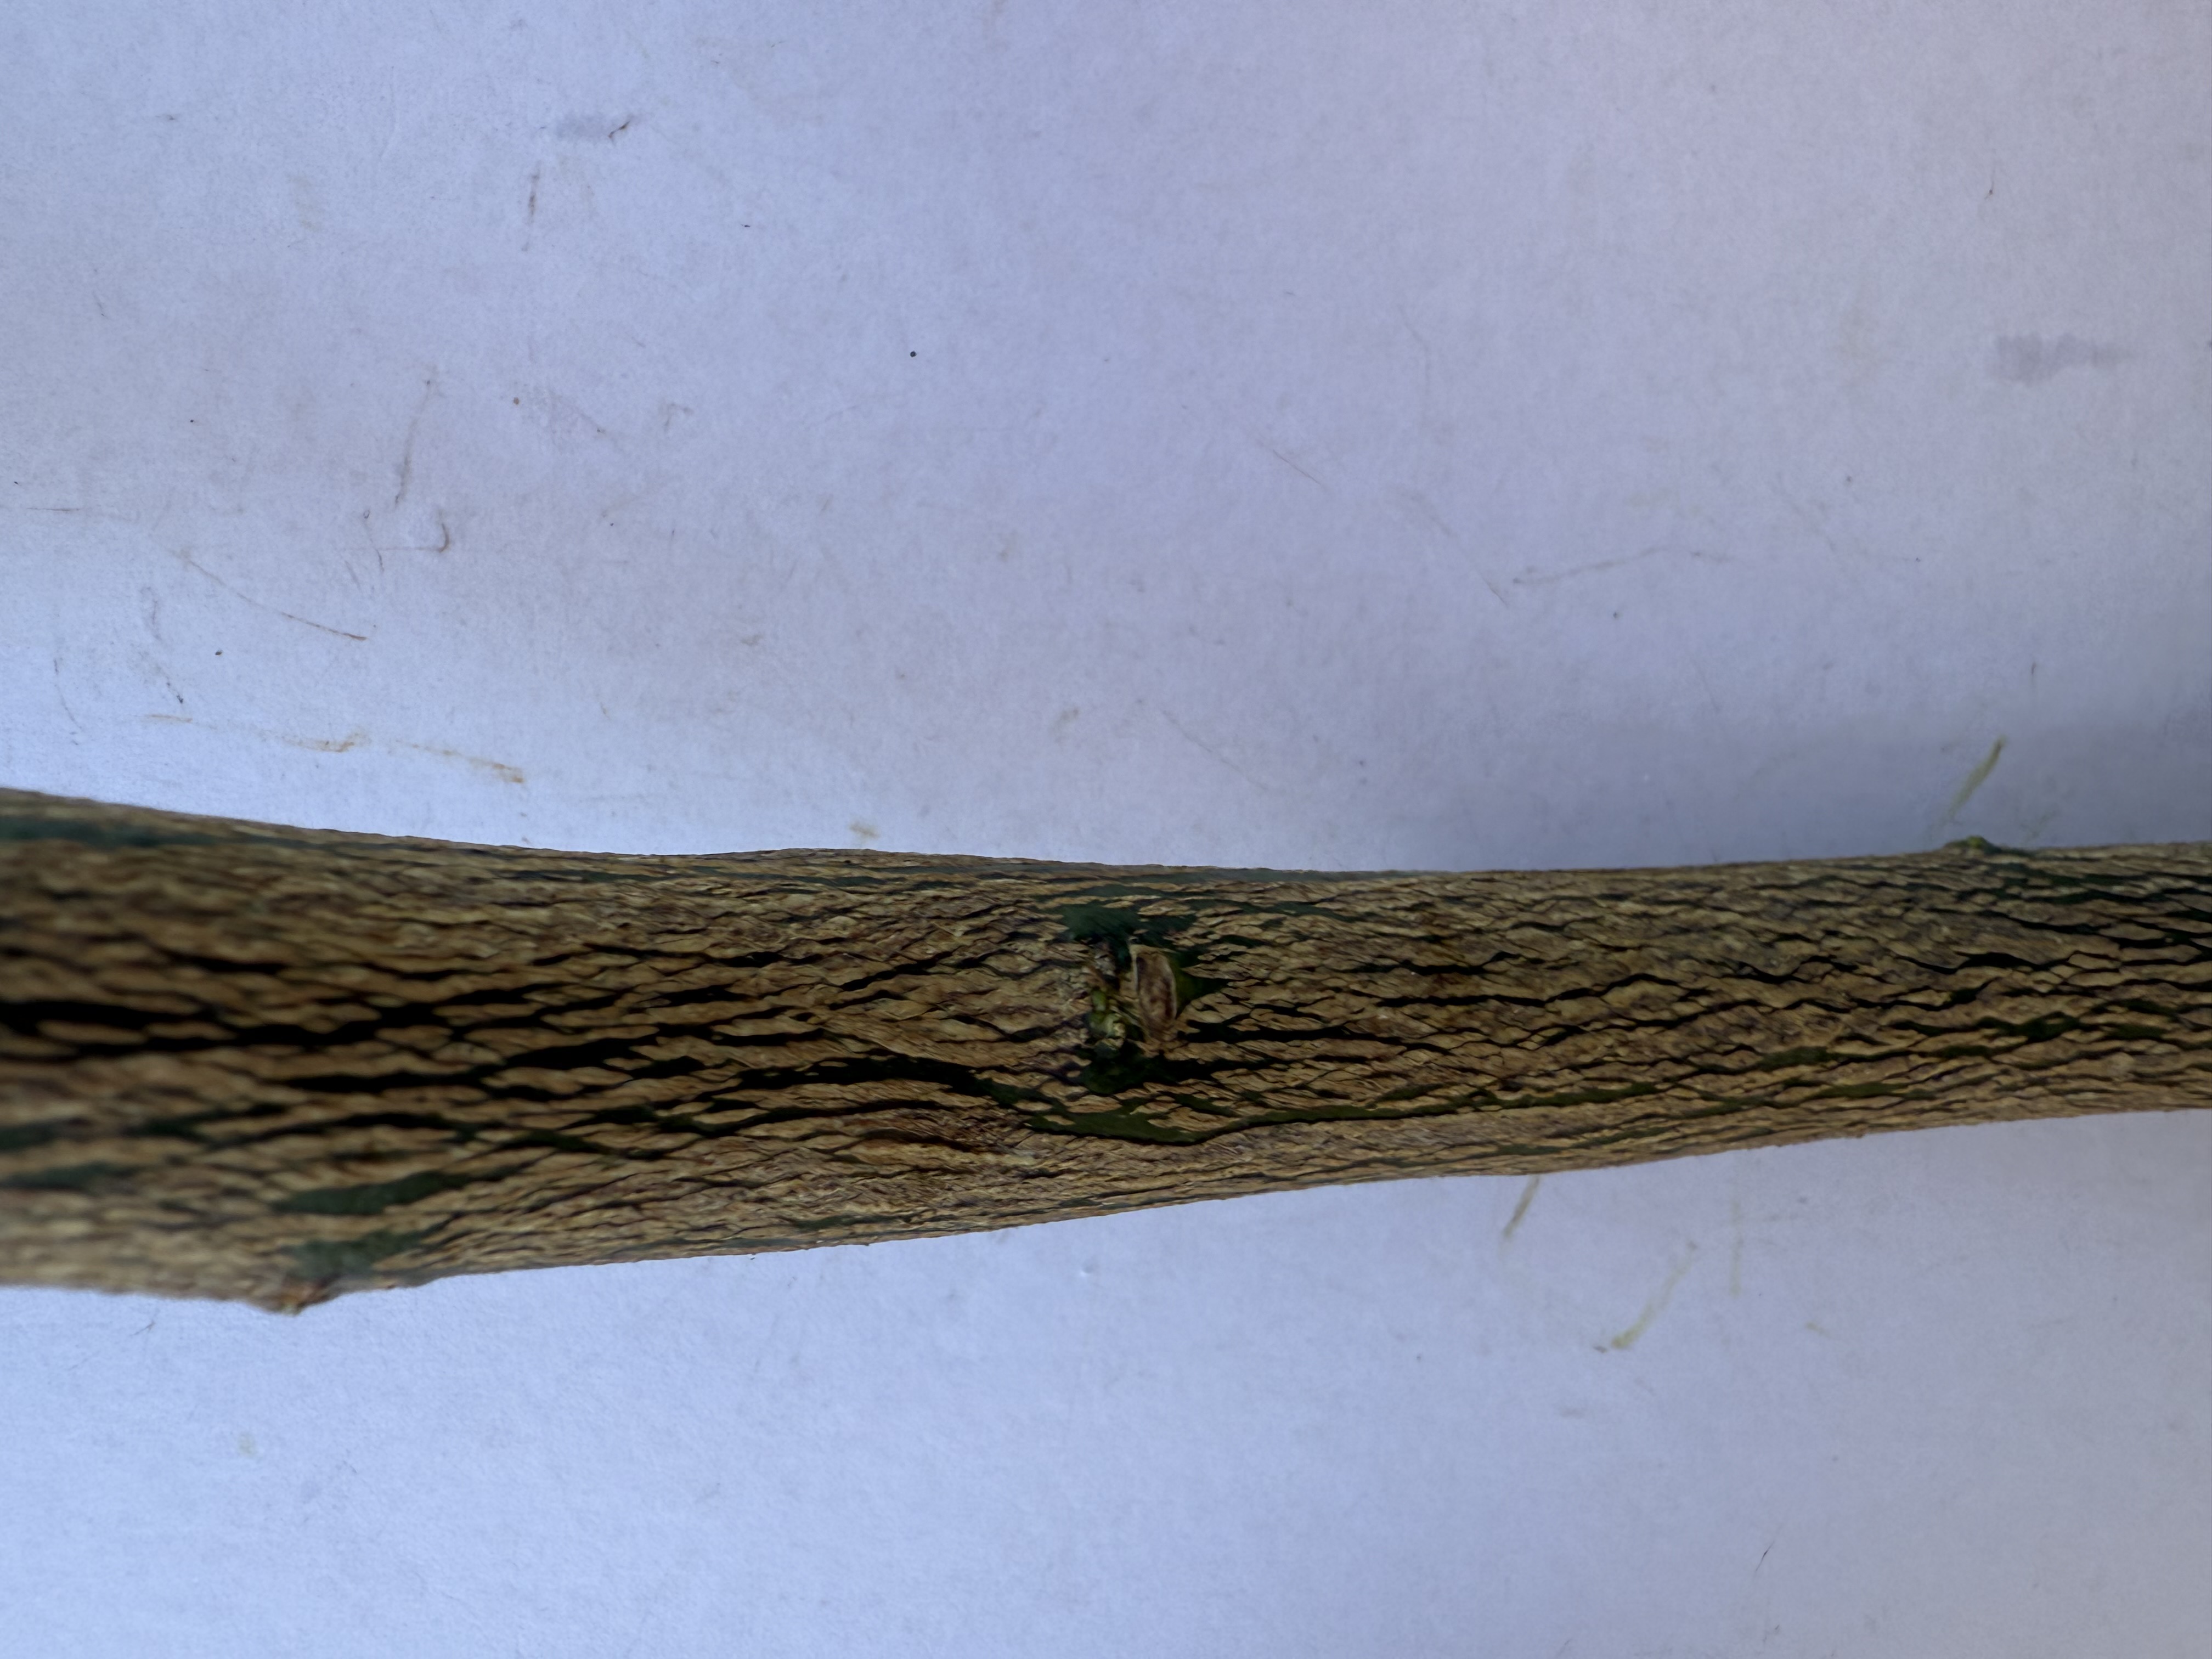
Variety: Orange